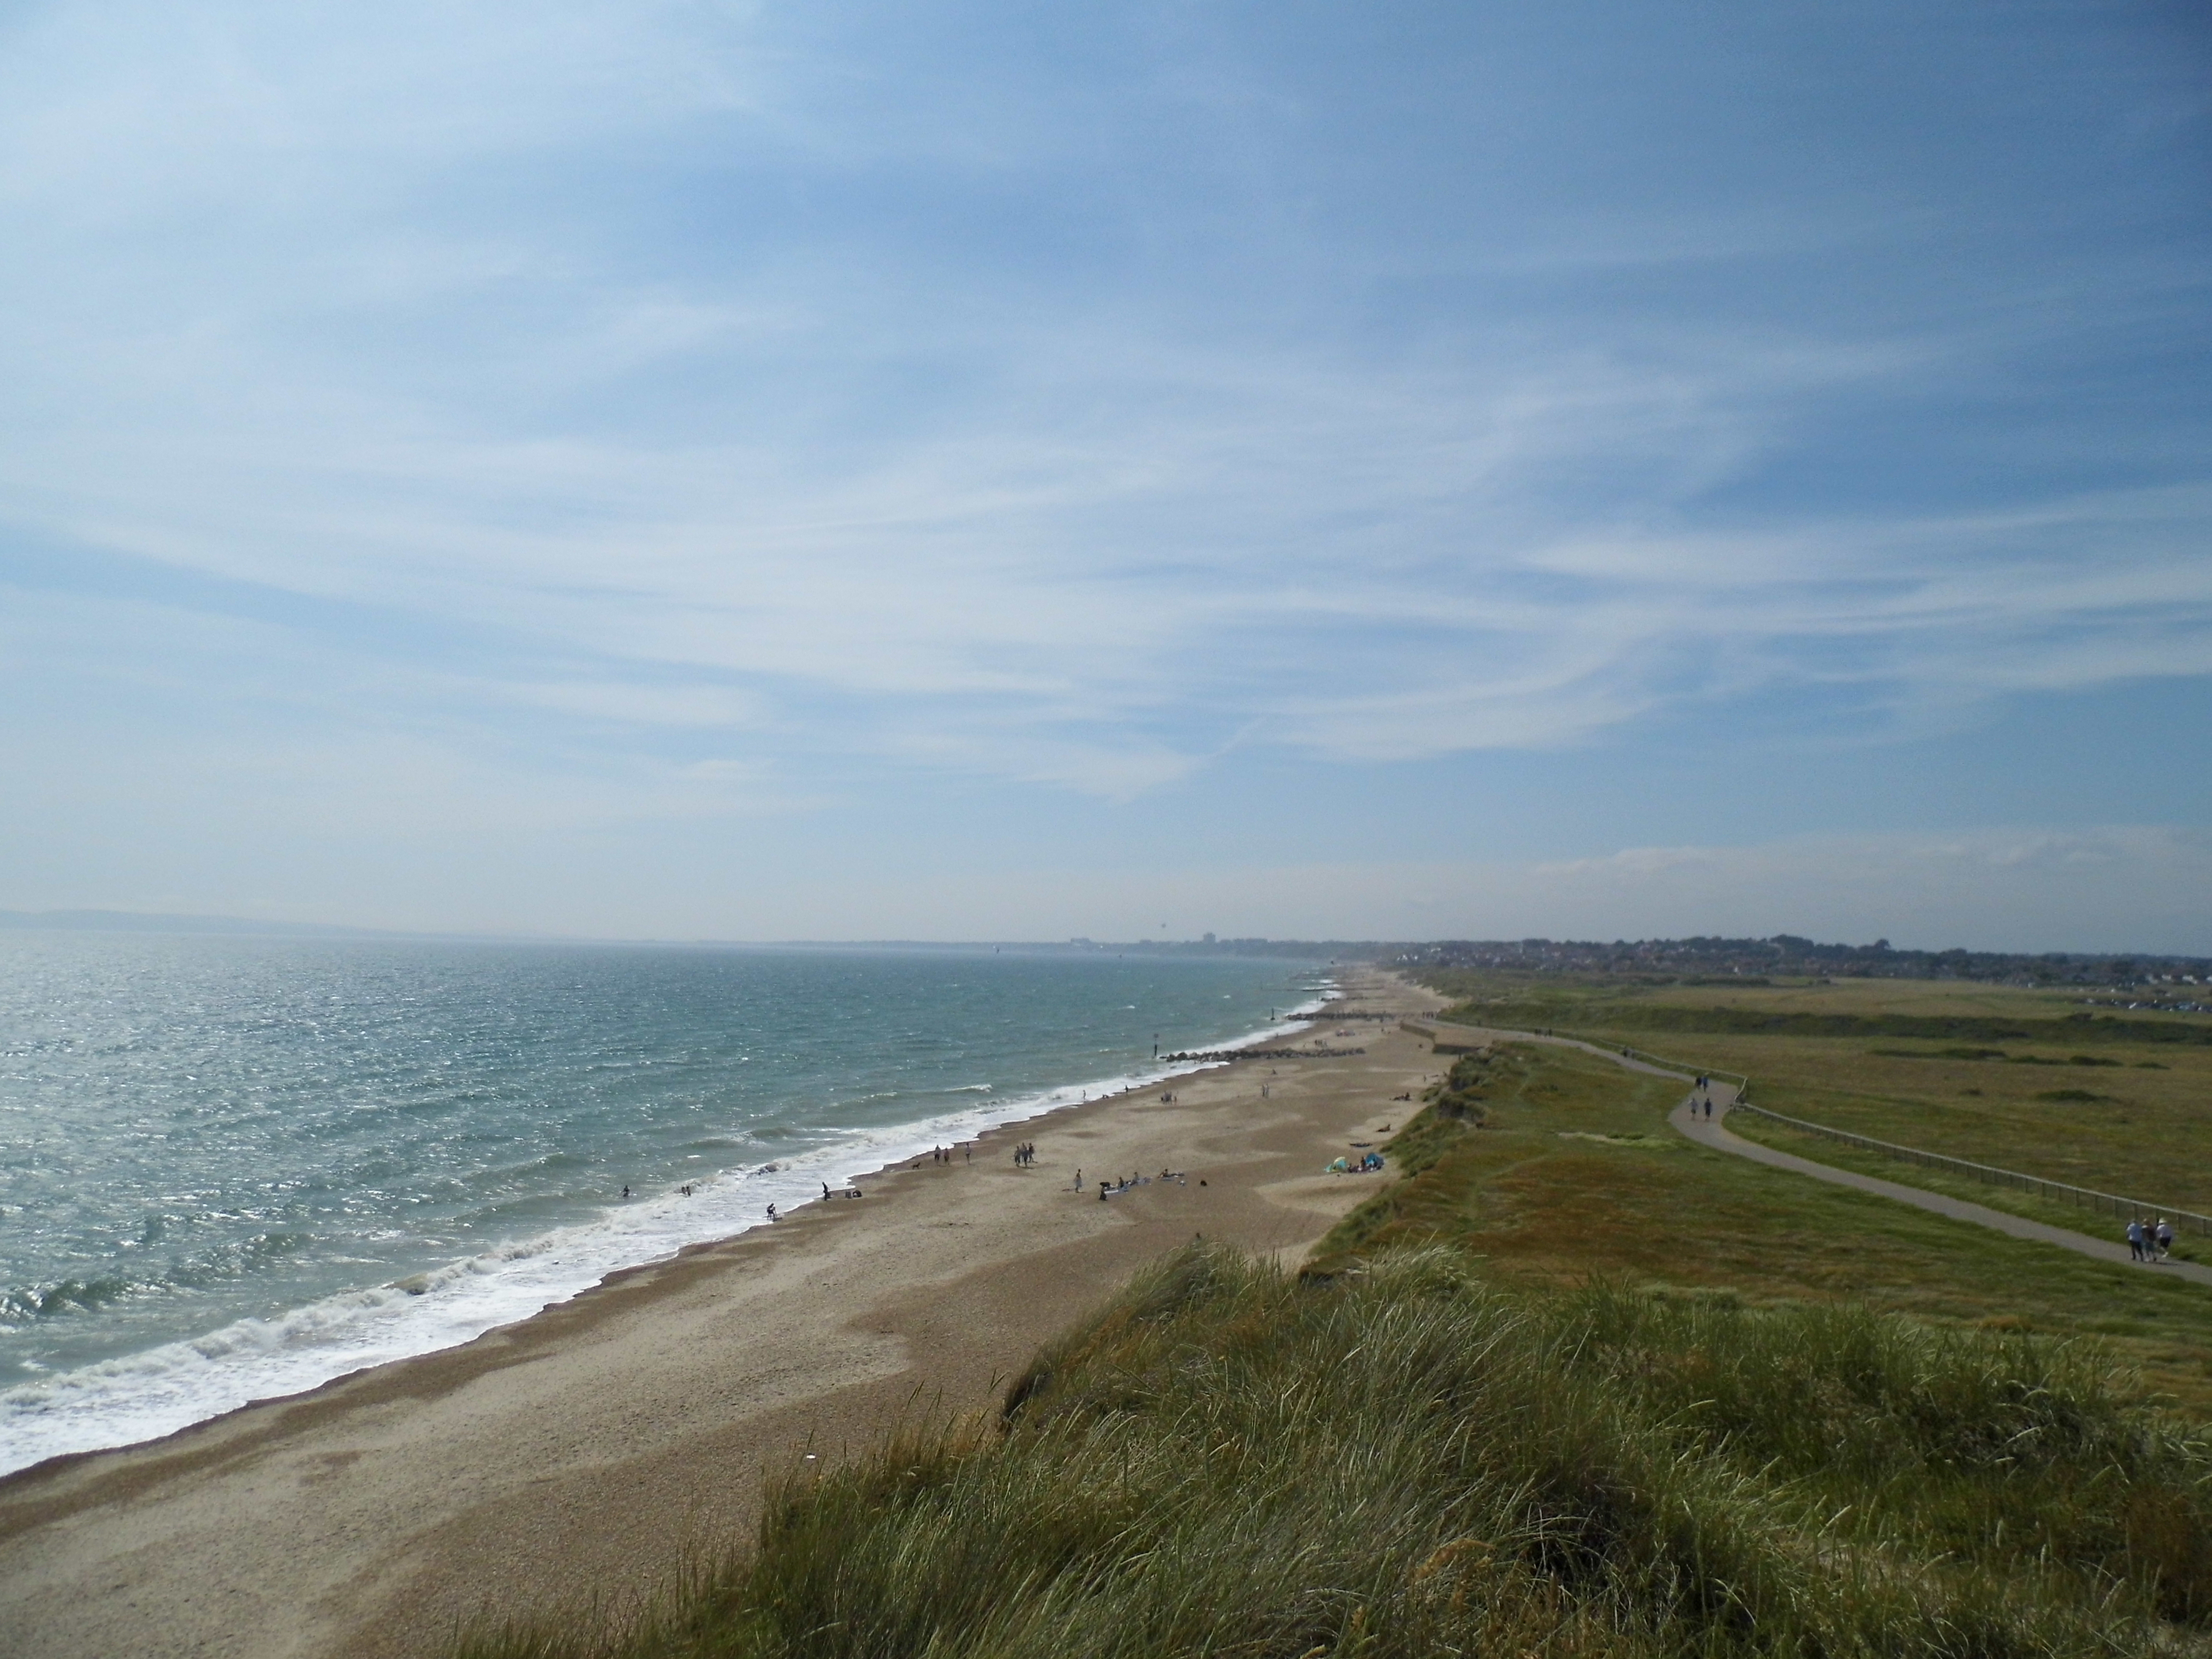
beach, sea, coast, sand, ocean, horizon, cloud, sky, shore, wave, vacation, cliff, bay, terrain, body of water, habitat, cape